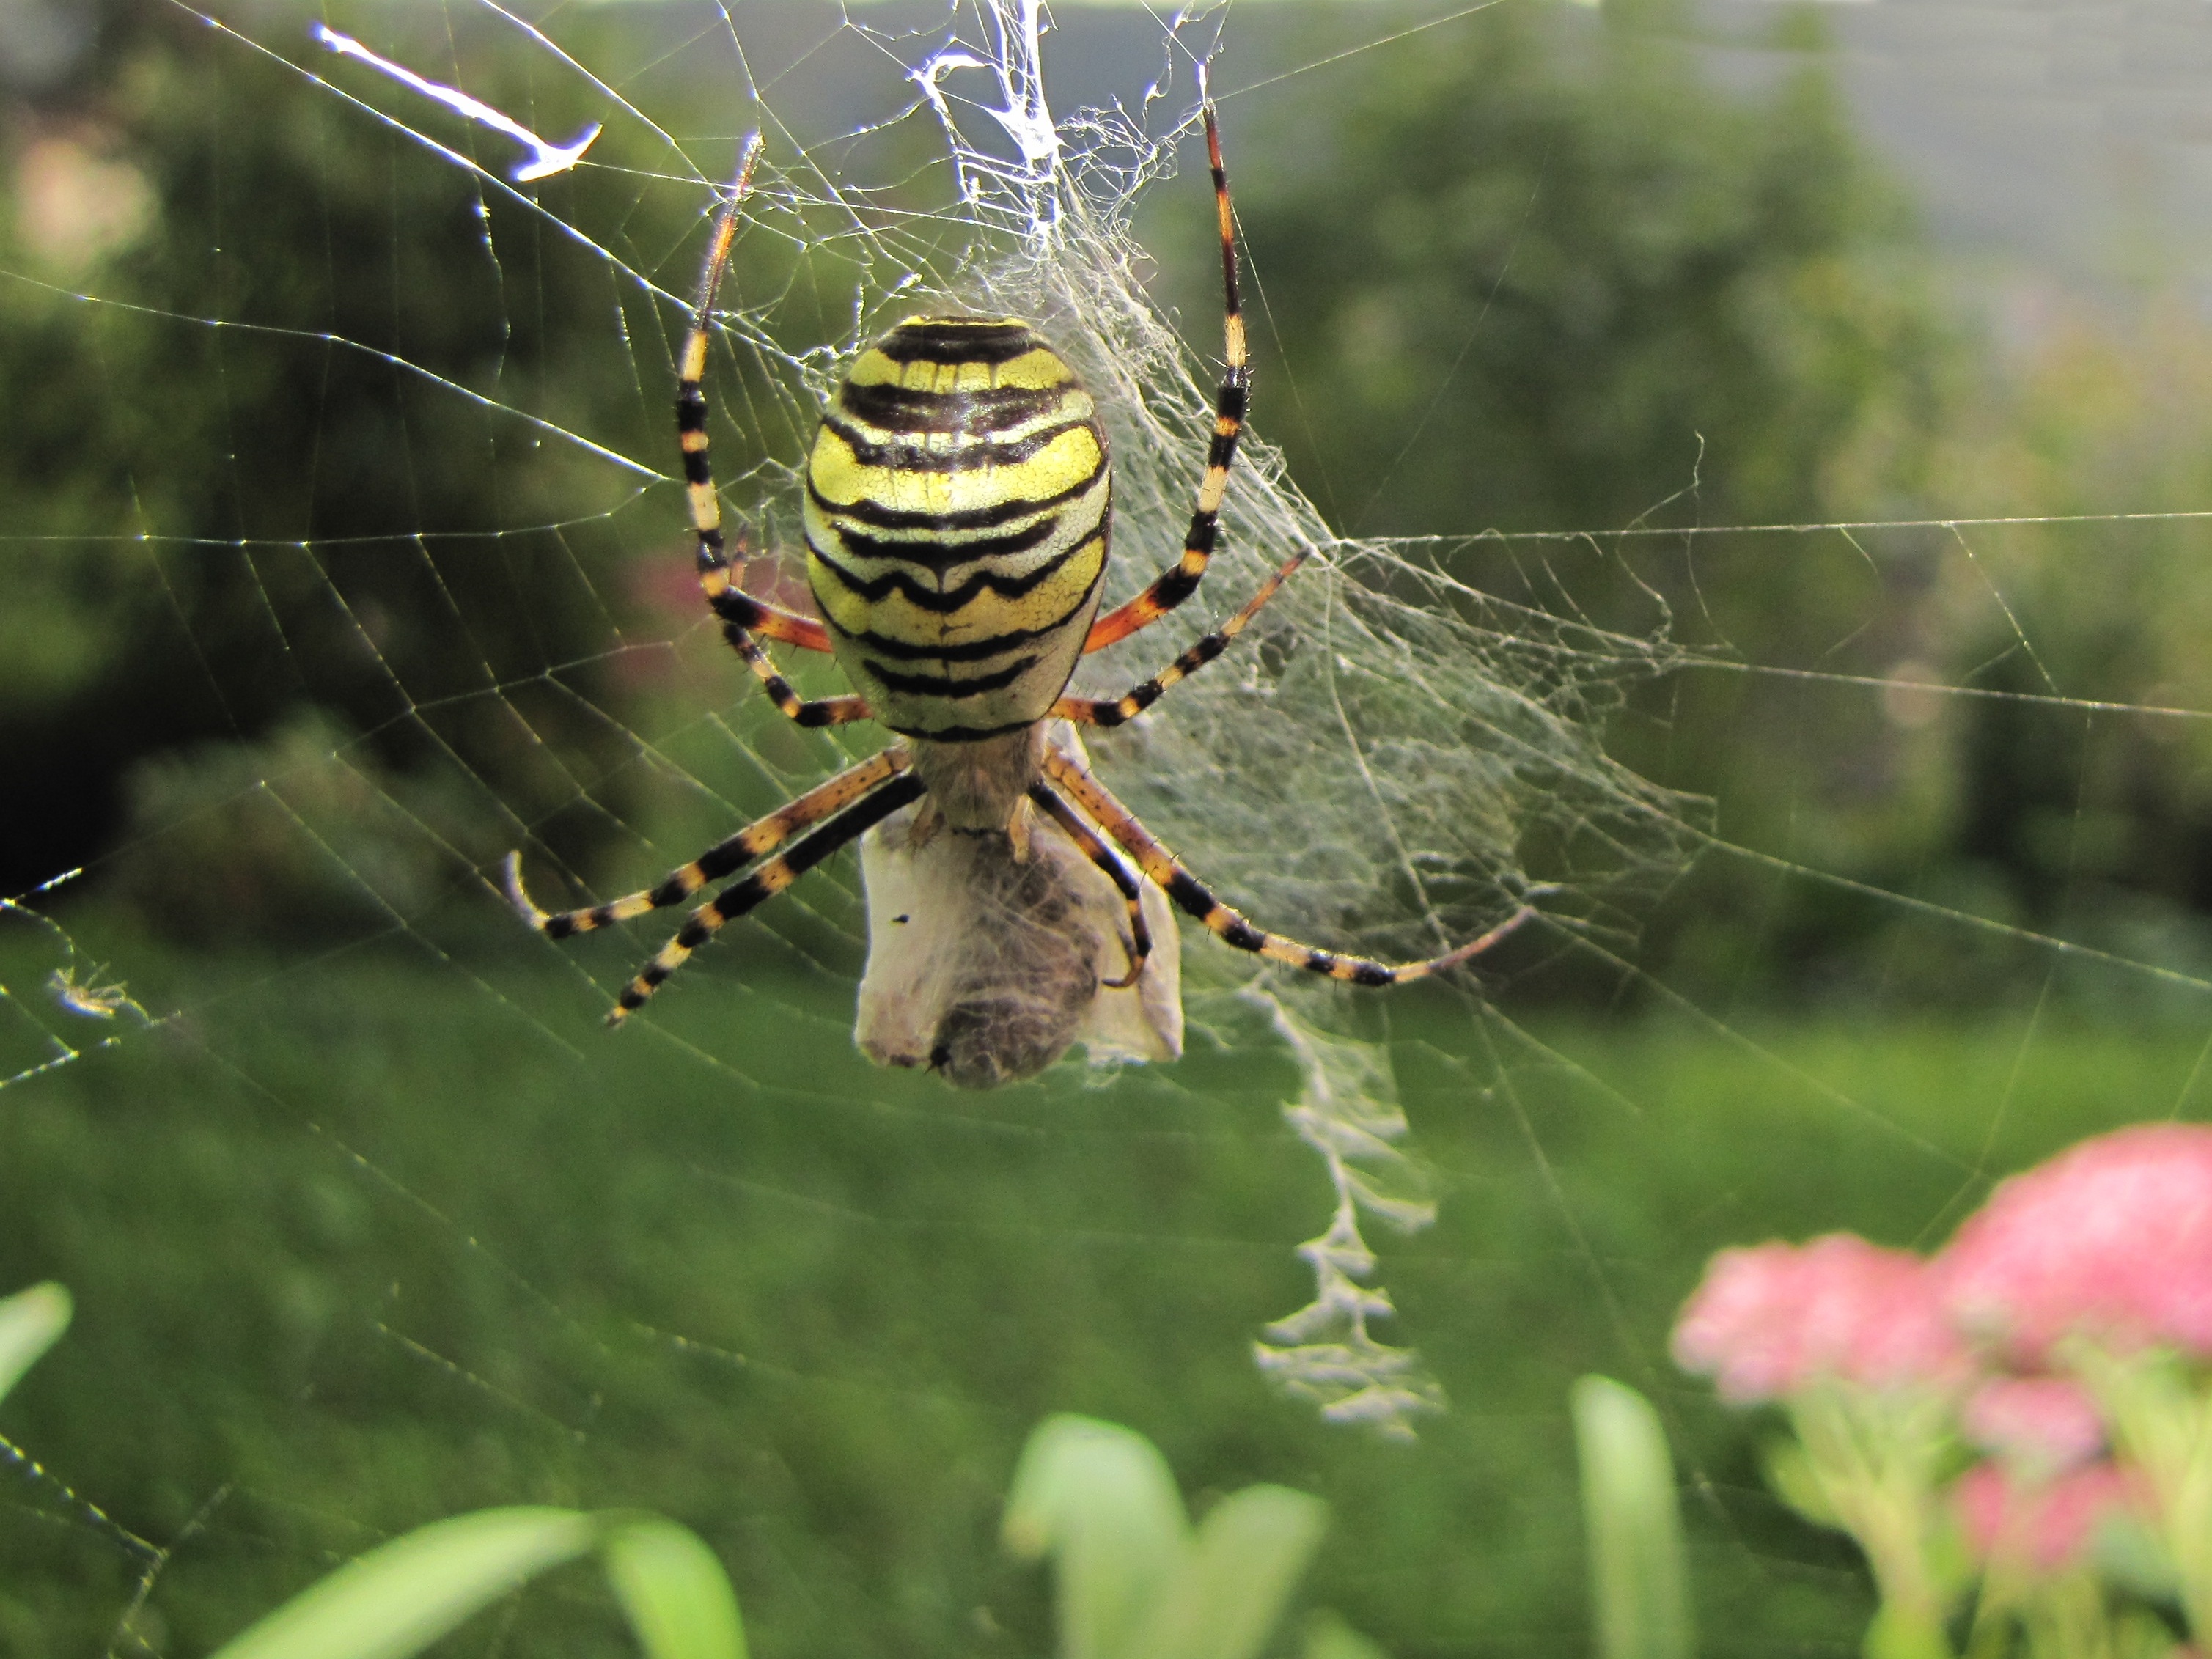
nature, green, insect, fauna, invertebrate, close up, spider, network, prey, macro photography, arthropod, araneus, wasp spider, orb weaver spider